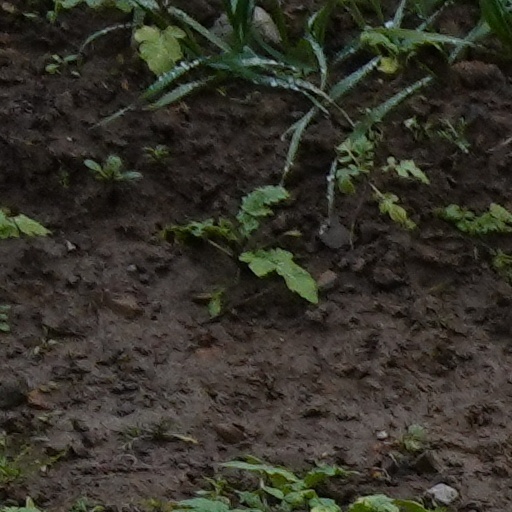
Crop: wheat